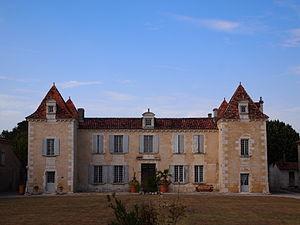
Logis de l'Eclopard à Gensac-la-Pallue, en Charente (France), le long du Chemin Boisné
Cet article recense les monuments historiques de la Charente, en France.
Le logis de l'Éclopard est situé sur la commune de Gensac-la-Pallue en Charente.